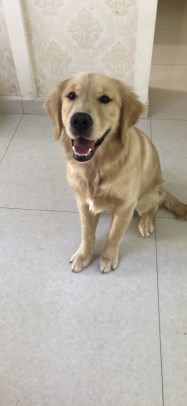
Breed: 5355-n000126-golden_retriever